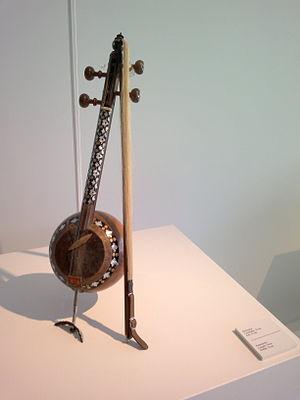
Un trio de mugham est un orchestre de mugham azerbaïdjanais traditionnel, composé de trois éléments : gaval, tar et kamantcha.